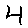
Label: 4